Black-necked grebe

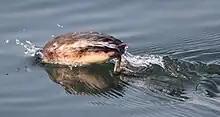
The backside of a bird that is diving into water.

This grebe is one of the most inefficient fliers among birds. Generally, it avoids flying at all costs and reserves long-distance flight exclusively for migration. This is combined with the fact that this bird is flightless for 35–40 days during its moult. However, when migrating, it travels as much as to reach rich feeding areas that are exploited by few other species. In flight, the shape of this grebe is like a loon: straight neck, legs trailing, and wings beating often.